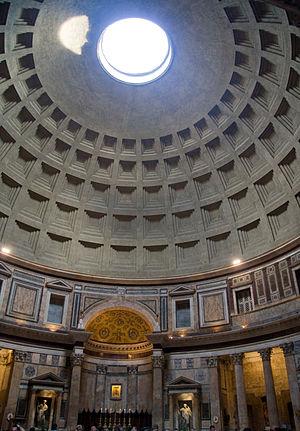
L'architecture romaine est l'art de concevoir des espaces et de bâtir des édifices qui se développe durant la Rome antique, du Vᵉ siècle av. J.-C. au IVᵉ siècle apr. J.-C. Elle adopte certains aspects de l'architecture de la Grèce antique de façons directe et indirecte à travers les contacts avec la Grande-Grèce et par l'utilisation des techniques de l'architecture étrusque qui trouve elle-même son origine dans l'architecture grecque. On retrouve ainsi dans les monuments romains l'esthétisme des bâtiments grecs avec l'utilisation des ordres architecturaux et du marbre qui se mélange aux techniques héritées des étrusques, comme leur savoir-faire en matière d'ingénierie hydraulique.
Le Panthéon de Rome est un édifice religieux antique situé sur la piazza della Rotonda (Rome), bâti sur l'ordre d'Agrippa au Iᵉʳ siècle av. J.-C. Endommagé par plusieurs incendies, il fut entièrement reconstruit sous Hadrien. À l’origine, le Panthéon était un temple dédié à toutes les divinités de la religion antique. Il fut converti en église au VIIᵉ siècle et est aujourd'hui la basilique Santa Maria ad Martyres. C’est le plus grand monument romain antique qui nous soit parvenu en état pratiquement intact, du fait de son utilisation ininterrompue jusqu'à nos jours. Il a donné son nom à un quartier de Rome.
Le mortier est le mélange à consistance de pâte ou de boue, d'un liant et d'agrégats avec de l'eau. Il est utilisé en maçonnerie comme élément de liaison, de scellement ou comme enduit. Techniquement parlant, c'est une colle.
Une coupole est une voûte hémisphérique, de profil semi-circulaire, elliptique ou polygonal, parfois exhaussée par un tambour. La calotte est la partie supérieure de la coupole. La toiture de cette voûte est un dôme.